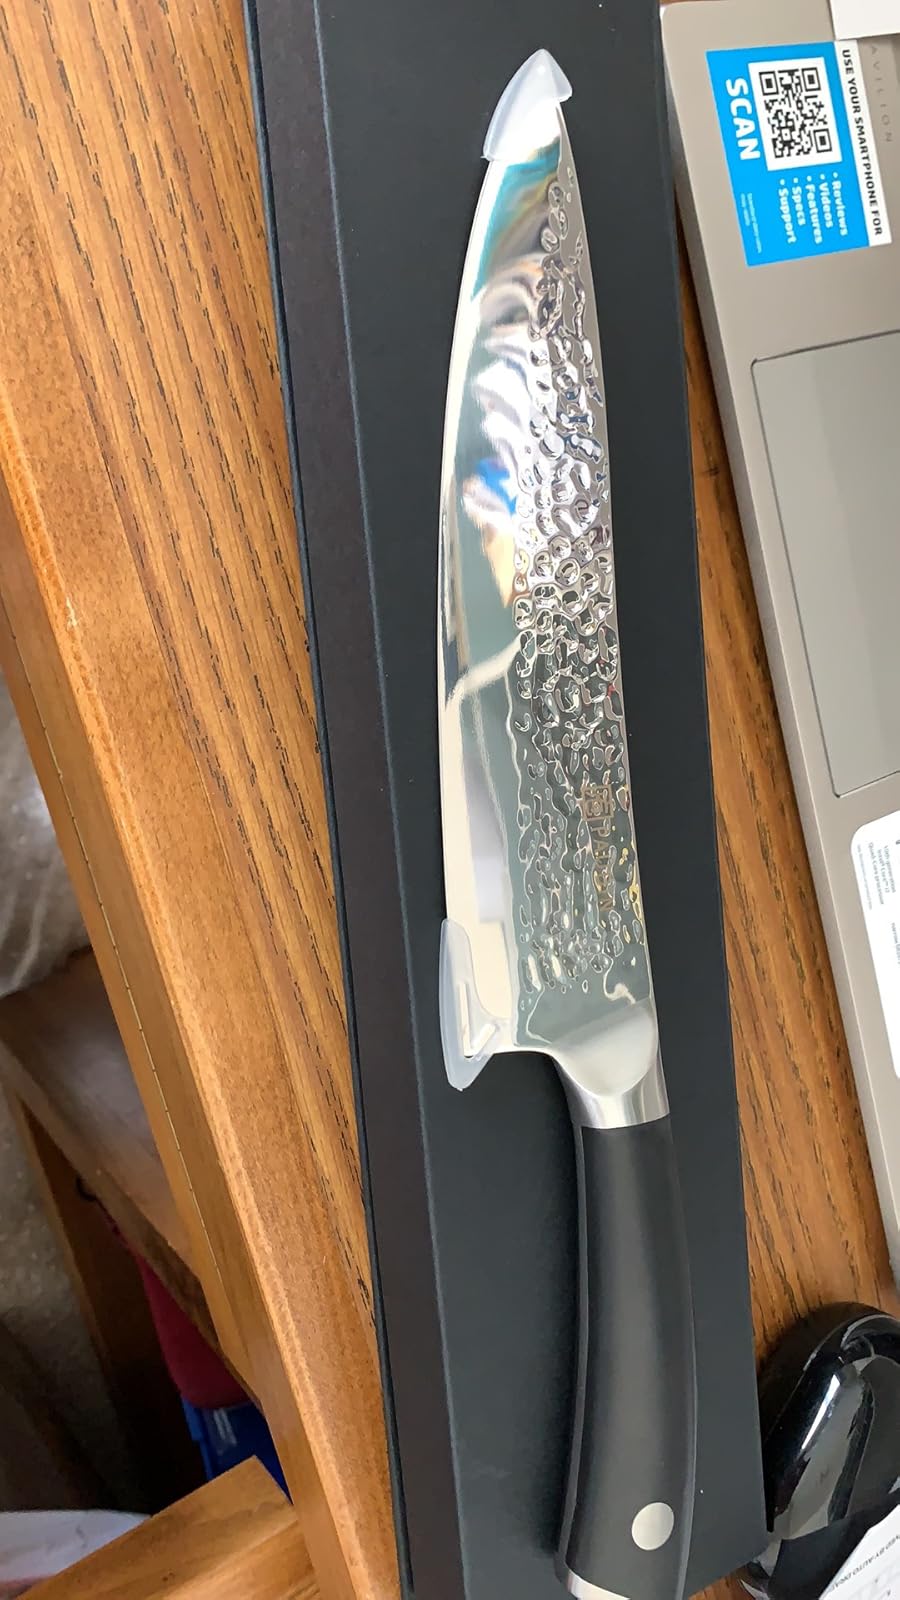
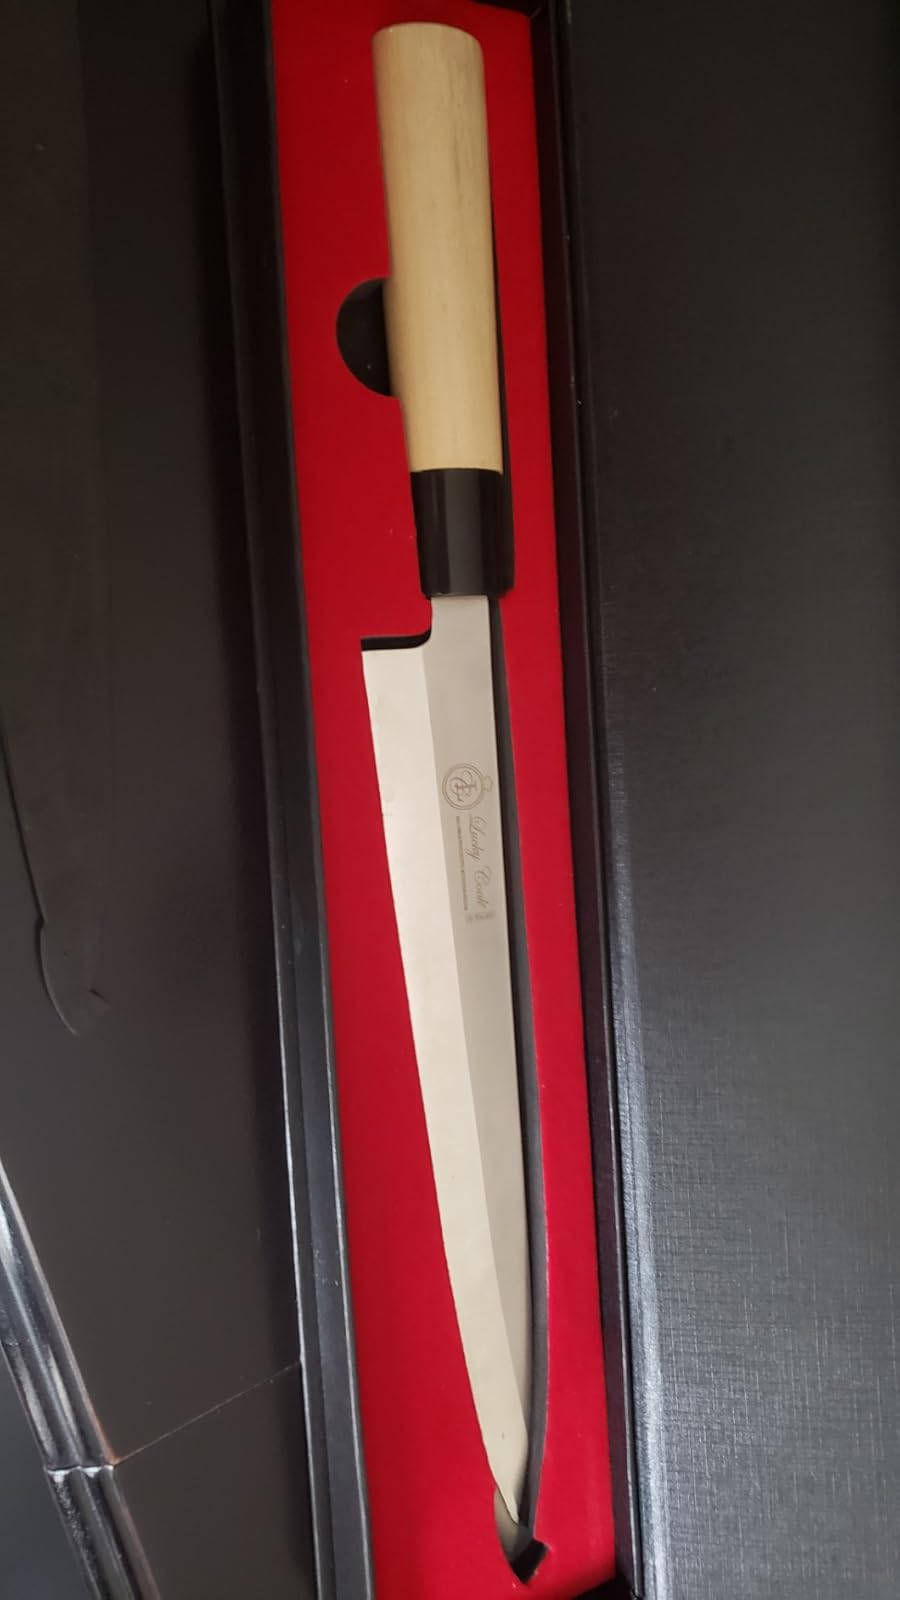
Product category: items_knife
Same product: no